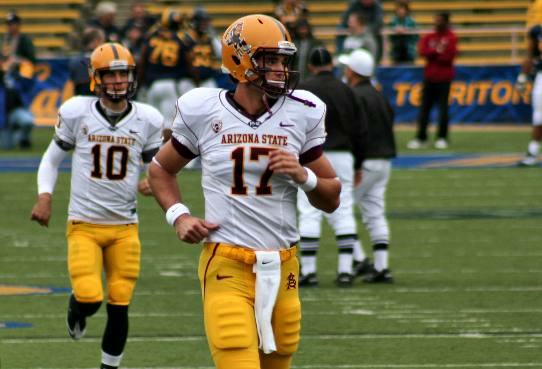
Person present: Yes